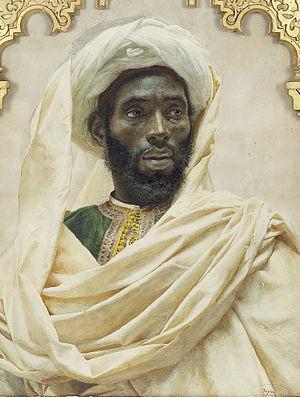
Josep Tapiró i Baró est un peintre espagnol né à Reus, le 7 février 1836 et mort à Tanger le 4 octobre 1913. Il est connu pour ses aquarelles représentant des portraits des habitants de Tanger. Il étudie le dessin et la peinture en compagnie de son ami d'enfance Mariano Fortuny à Barcelone sous la direction de Domingo Soberano. Les deux amis complètent ensuite leur formation à l'Académie royale des beaux-arts de San Fernando de Madrid. Grâce à de nombreux voyages à travers l’Europe entre 1863 et 1870, il consolide son style, fortement influencé par son ami. Ils voyagent ensembles au Maroc pour la première fois en 1871, et à la suite de cet événement décisif dans la vie des deux artistes, Tapiró décide de s’installer à Tanger, en 1876, ou il restera, pendant presque quarante ans, jusqu’à sa mort en 1913.